Margaret Rutherford

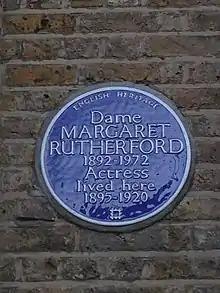
English Heritage Blue plaque at former home, Wimbledon

In 1945, Rutherford, 53, married character actor Stringer Davis, 46, after a courtship that lasted 15 years. Davis' mother reportedly considered Rutherford an unsuitable match for her son, and their wedding was postponed until after Mrs. Davis had died. Subsequently, the couple appeared in many productions together. Davis adored Rutherford, with one friend noting: "For him she was not only a great talent but, above all, a beauty." The actor and former serviceman rarely left his wife's side, serving Rutherford as private secretary. He also nursed and comforted her through periodic debilitating depression. These illnesses, sometimes involving stays in mental hospitals and electric shock treatment, were kept hidden from the press during Rutherford's lifetime.